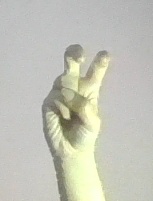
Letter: toot